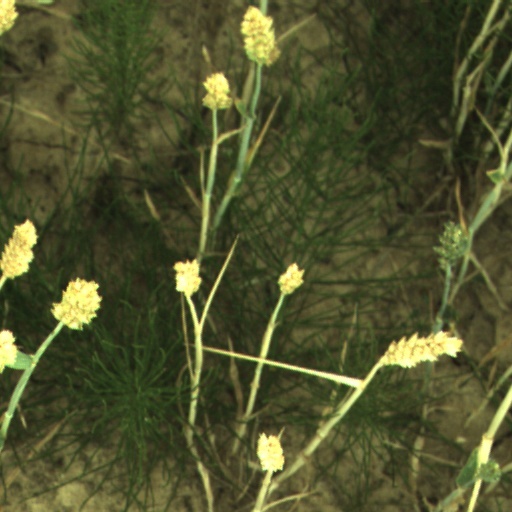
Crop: wheat